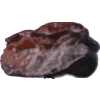
Label: carambola